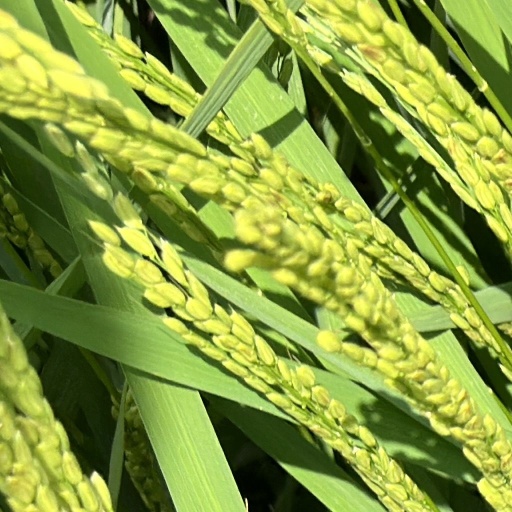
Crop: rice